Jim Butterworth (politician)

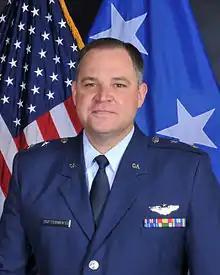
Major General Jim B. Butterworth

Jim Butterworth was appointed Director of the Georgia Emergency Management Agency by Governor Nathan Deal in January 2015. Previously, Butterworth served as the adjutant general (TAG) of the Georgia National Guard.